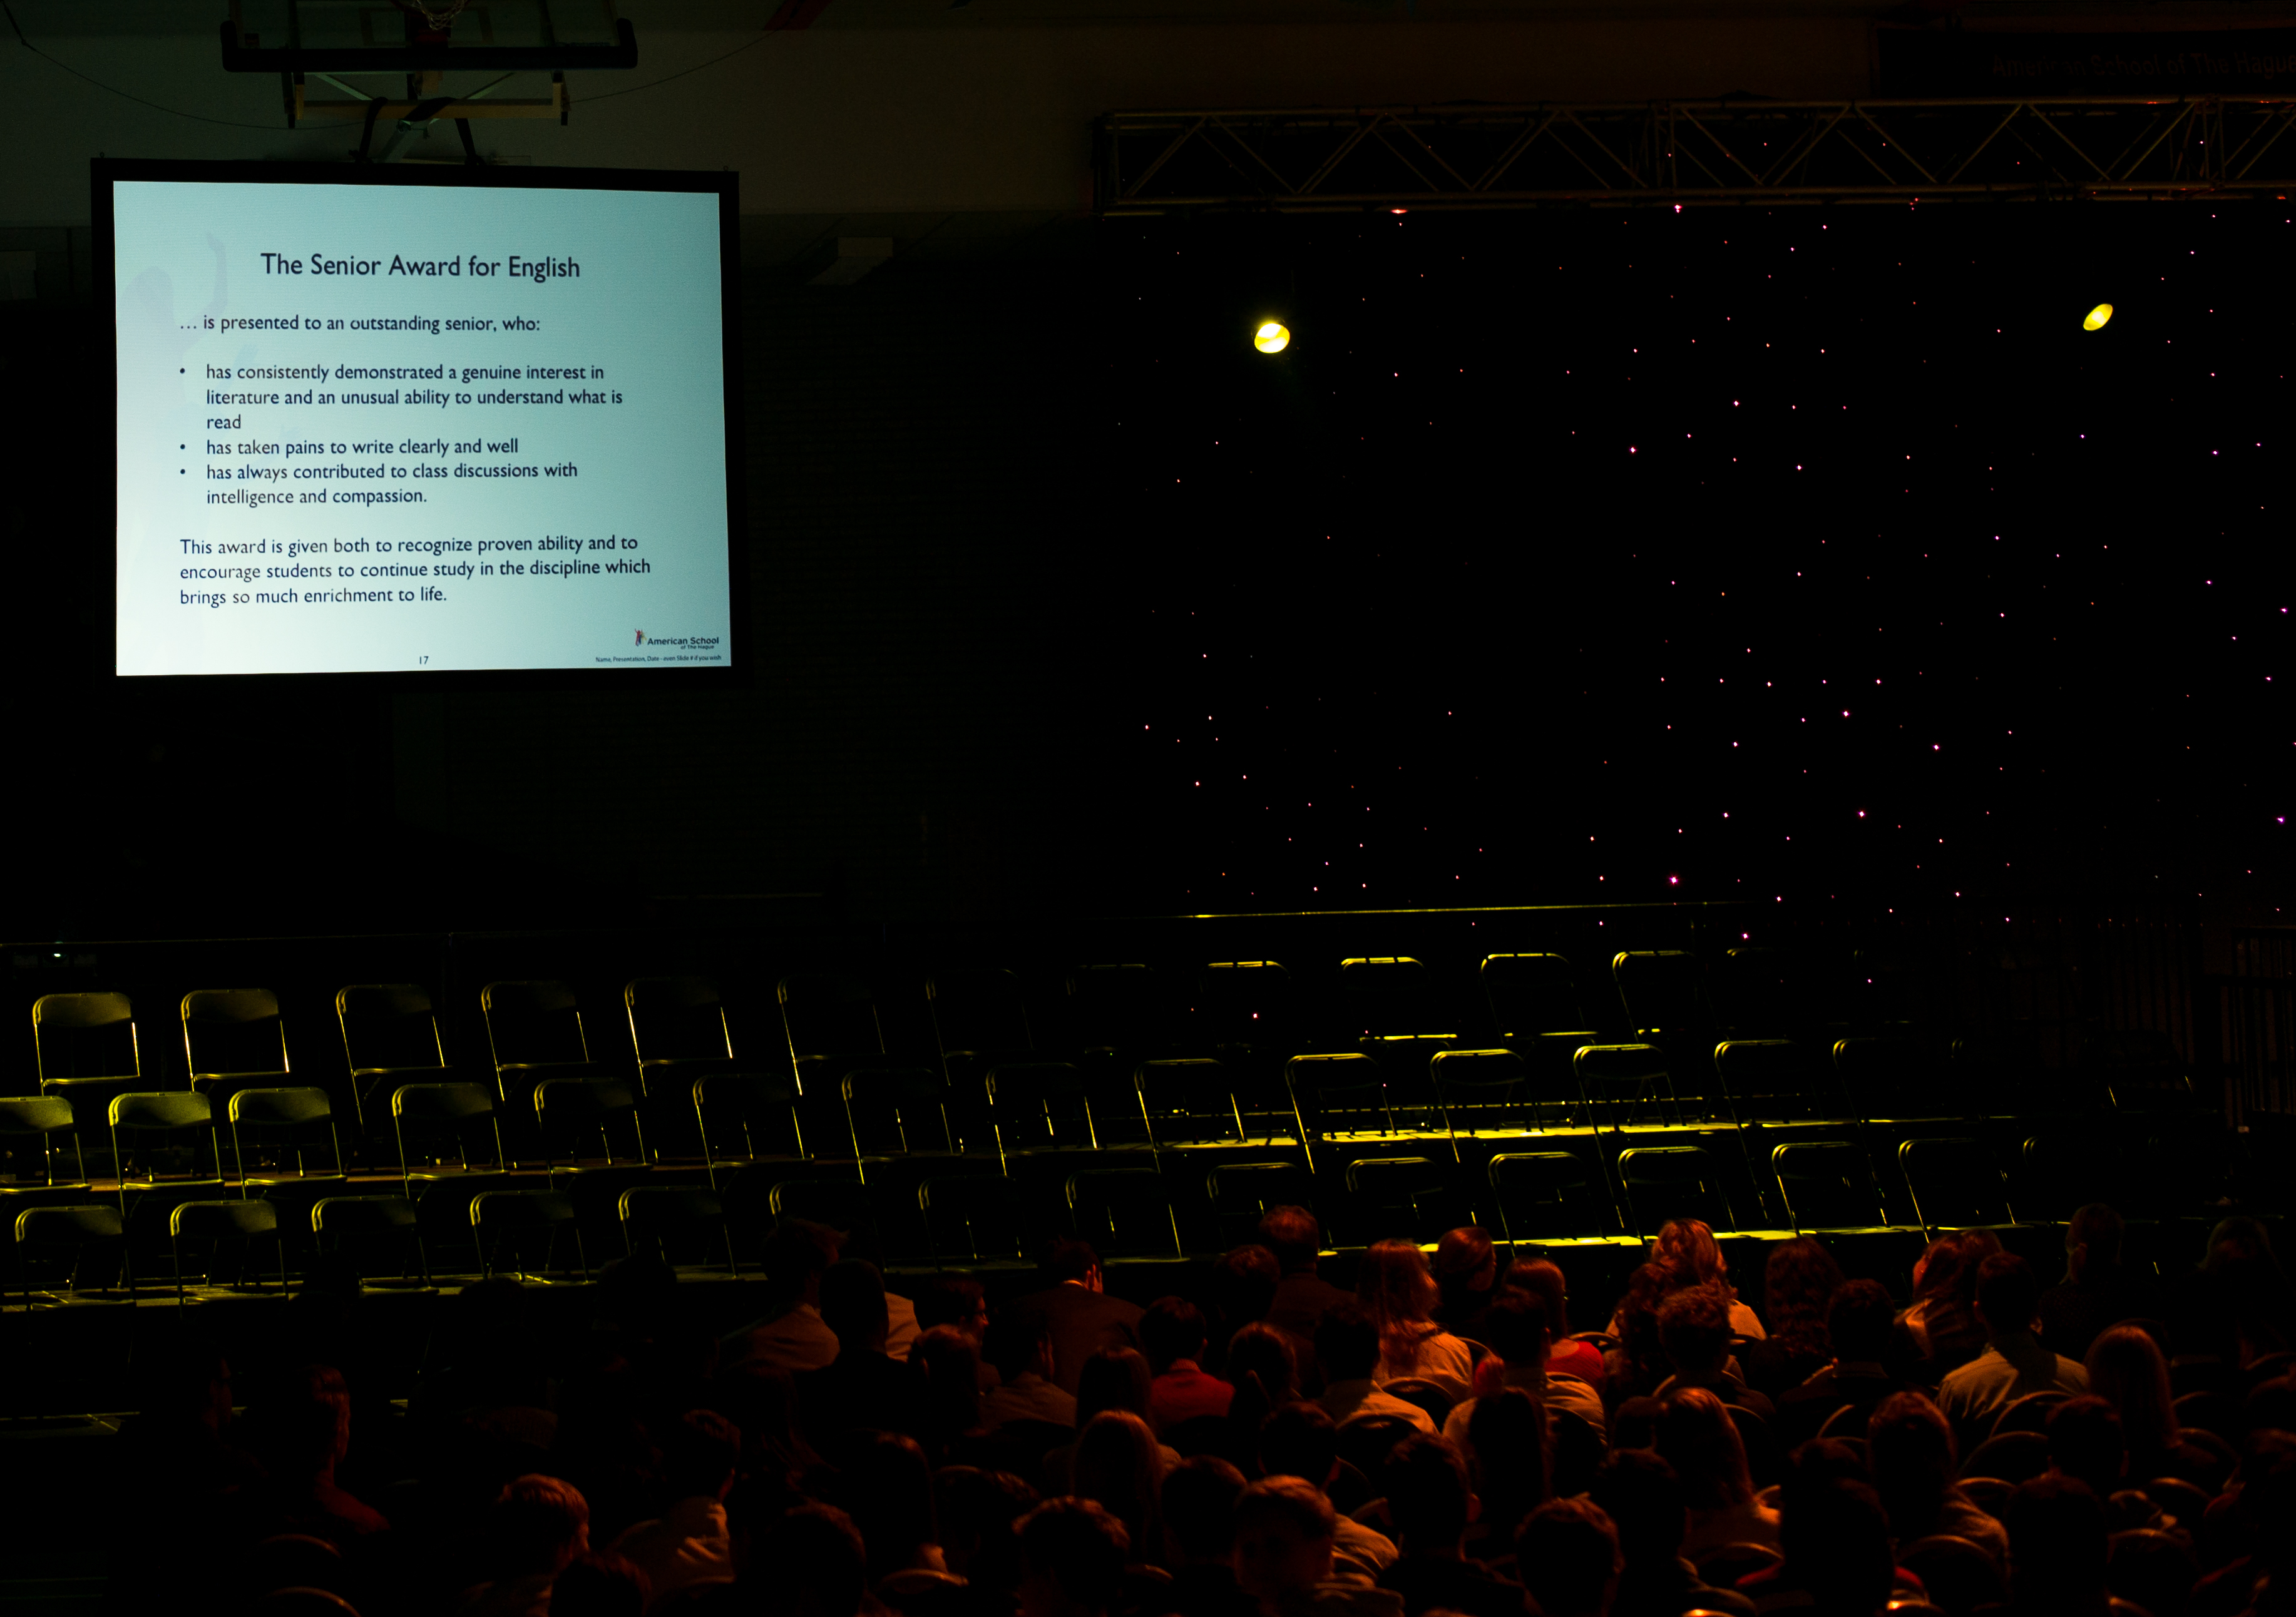
auditorium, audience, europe, high, ash, theatre, holland, hague, netherlands, international, stage, m, american, students, cap, 50, school, senior, leica, 240, summilux, wassenaar, graduation, gown